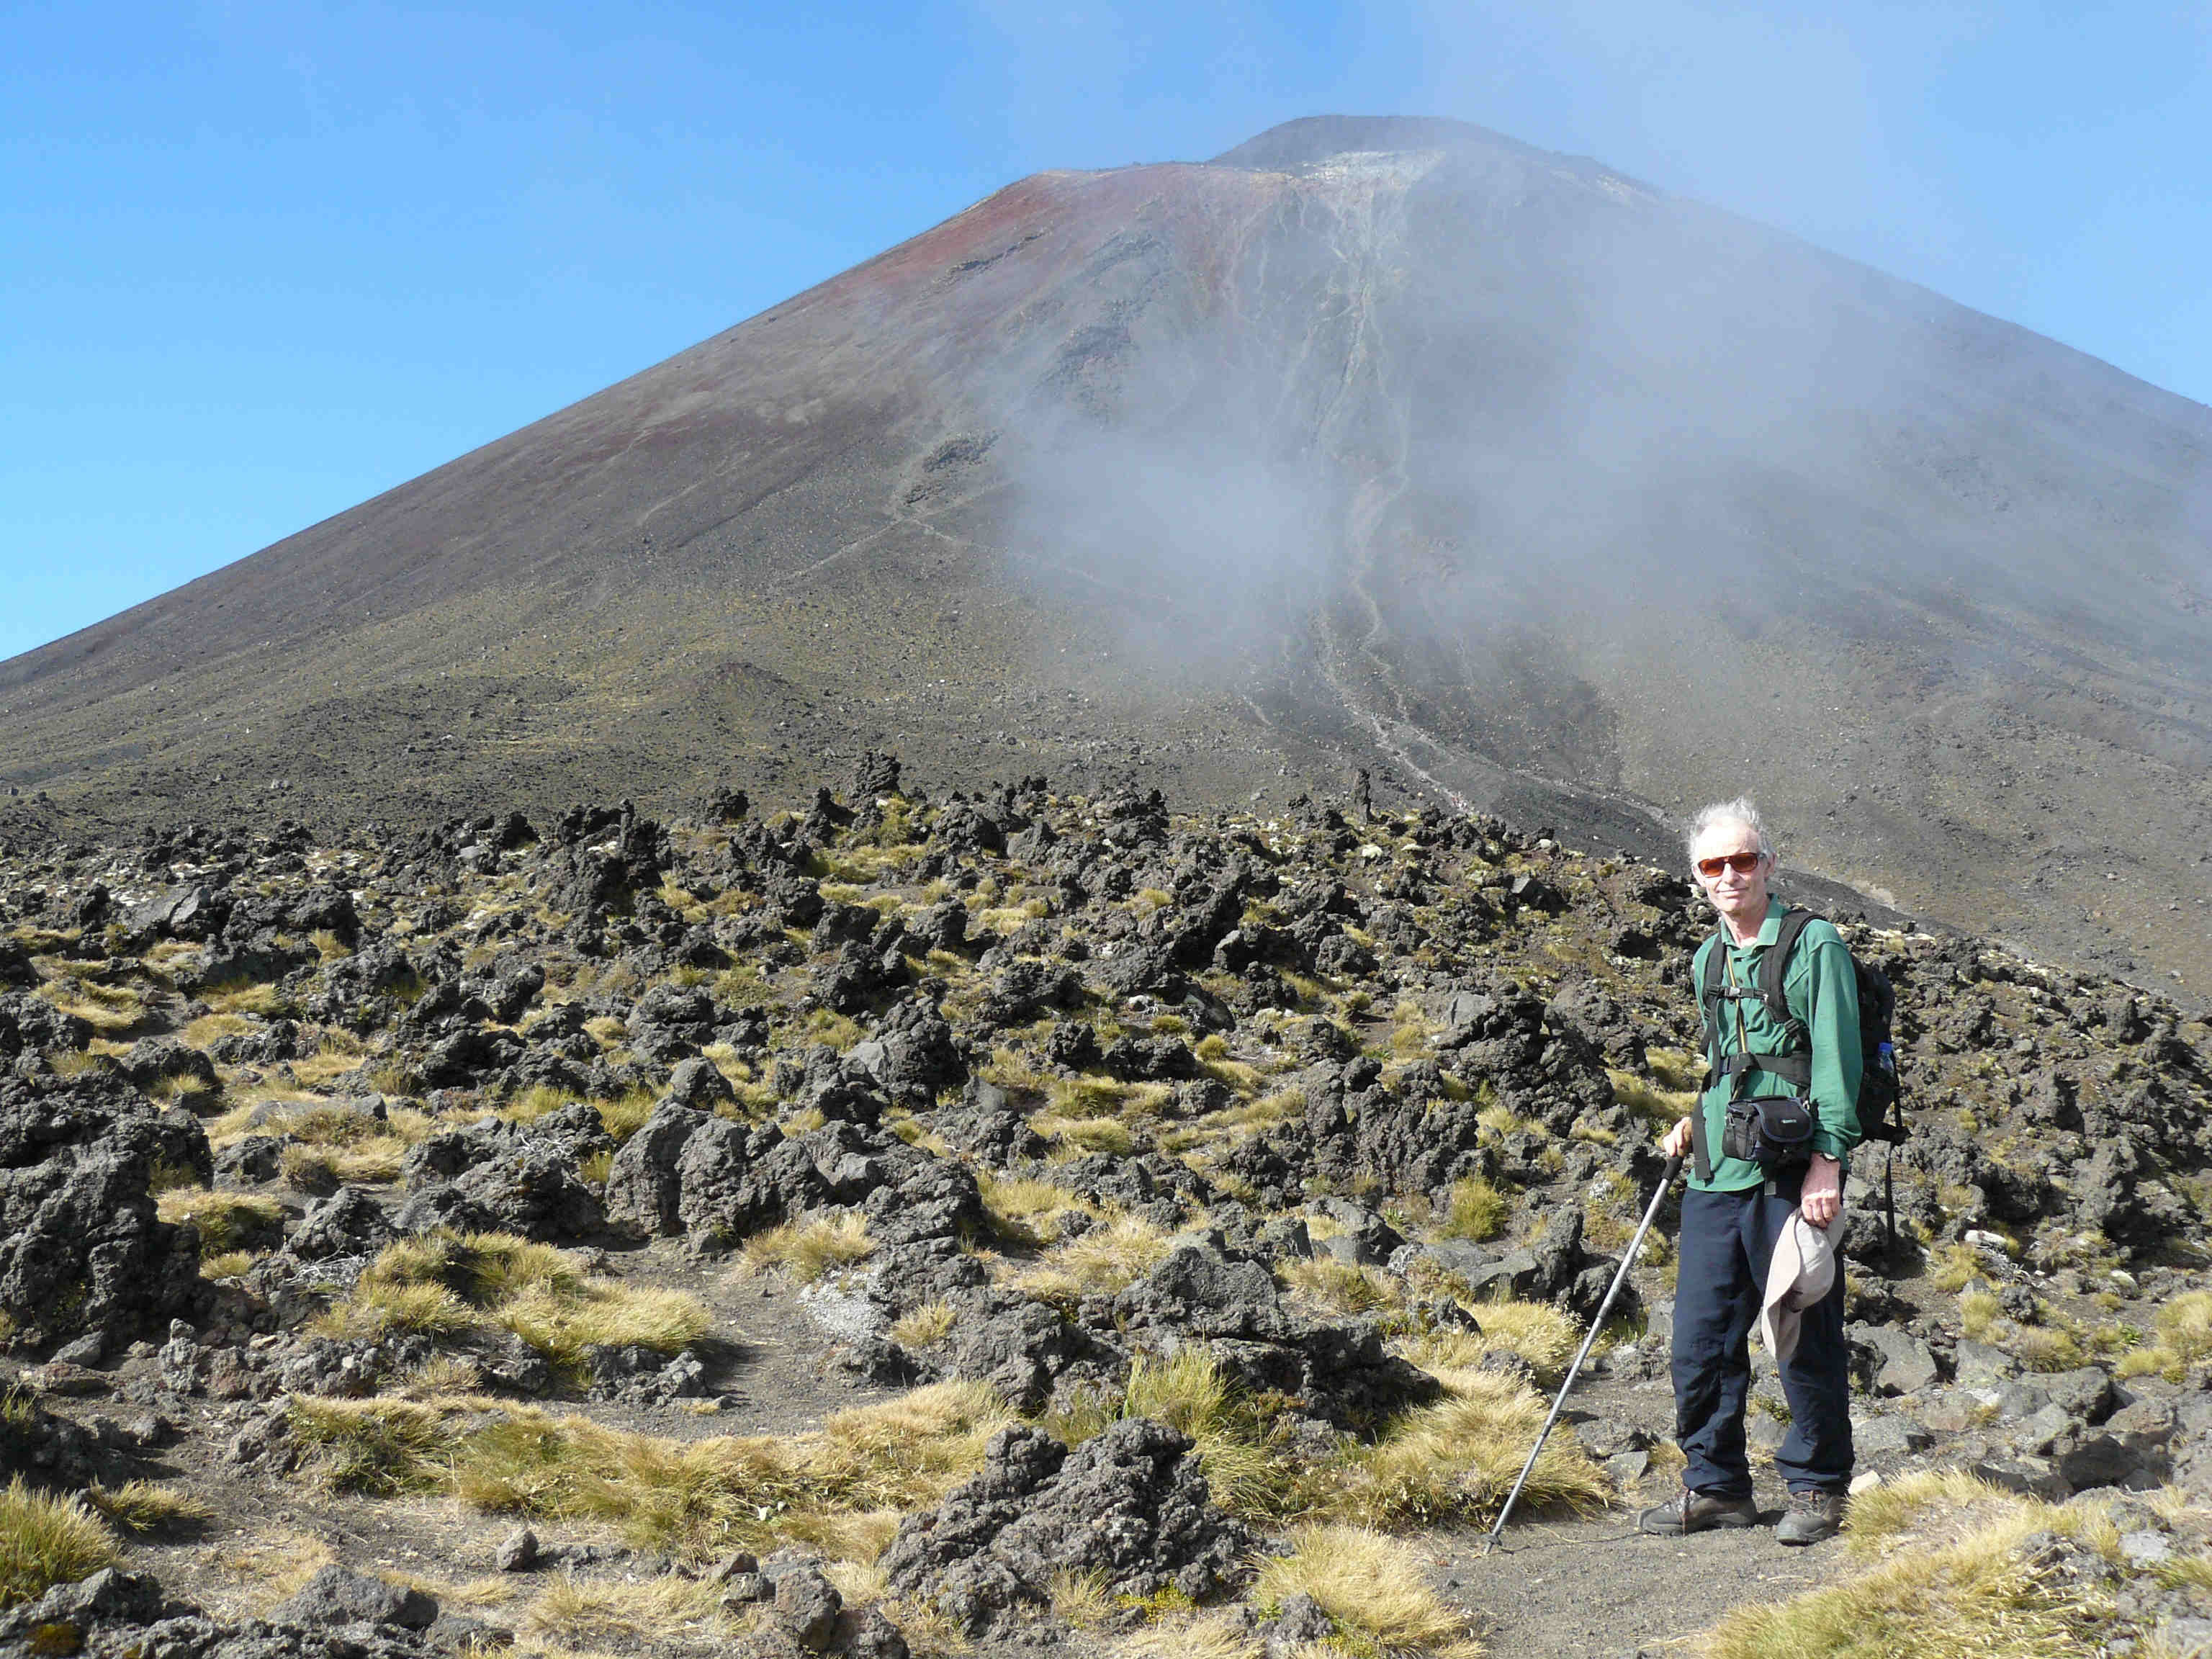
nature, mountainous landforms, mountain, lava dome, shield volcano, volcanic landform, hill, fell, lava plain, volcanic field, ridge, spoil tip, stratovolcano, extinct volcano, geological phenomenon, volcano, rock